Abondant

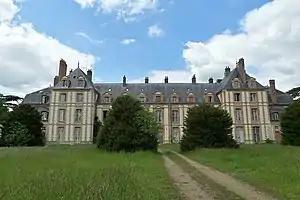
Château d'Abondant

Abondant is a commune in the Eure-et-Loir department in northern France.